G.I. Joe: Hall of Fame

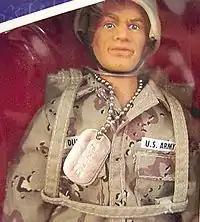
Target Exclusive Duke

The first 12" Duke was a Target Stores exclusive. The popularity of the figure convinced Hasbro to unleash a new series of 12" G.I. Joe action figures, known as the Hall of Fame series. These new 12" figures were based on the series of 3.75" action figure characters that had represented the spirit of G.I. Joe since they were introduced in 1982.